New York Dolls (album)

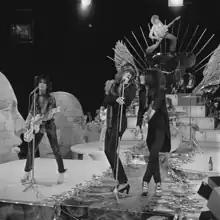
The New York Dolls performing on "TopPop" in 1973

"New York Dolls" was commercially unsuccessful, only reaching number 116 on the American Top LPs and number 81 in Canada, while in the UK it failed to chart altogether. Although the record sold over 100,000 copies at the time, it had fallen well short of the expectations of the press, and according to "Rolling Stone" in 2003, it ended up selling fewer than 500,000 copies. Music journalist Phil Strongman said its commercial failure could be attributed to the New York Dolls' divisive effect on listeners, including writers from the same magazine. In a feature story on the band for "Melody Maker" prior to the album, Mark Plummer had dismissed their playing as the poorest he had ever seen, while the magazine's reporter Michael Watts viewed them as an encouraging albeit momentary presence in what he felt was a lifeless rock and roll scene at the time. In "Creem"s readers poll, the album earned the band awards in the categories of "Best New Group of the Year" and "Worst New Group of the Year".